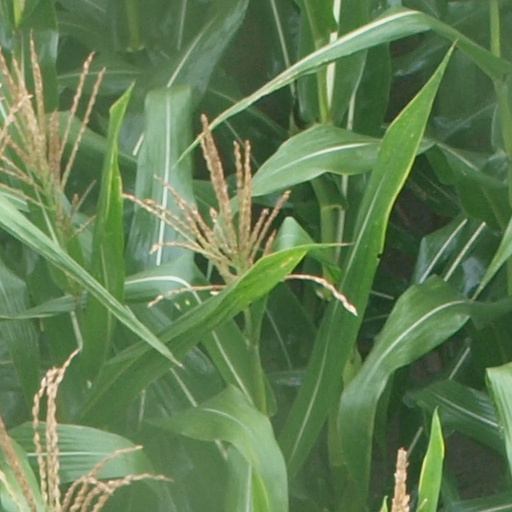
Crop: maize; corn